Billy Hart

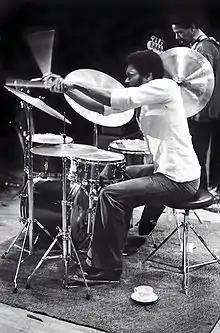
Hart performing in 1978

Billy Hart (born November 29, 1940) is an American jazz drummer and educator. He is known internationally for his work with Herbie Hancock's "Mwandishi" band in the early 1970s, as well as with Shirley Horn, Stan Getz, and Quest, among many others.